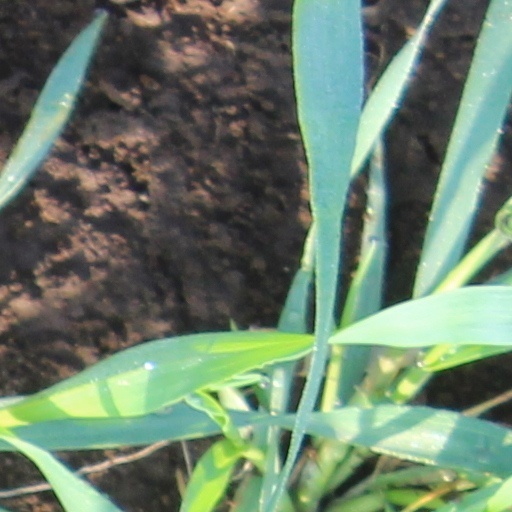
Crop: wheat